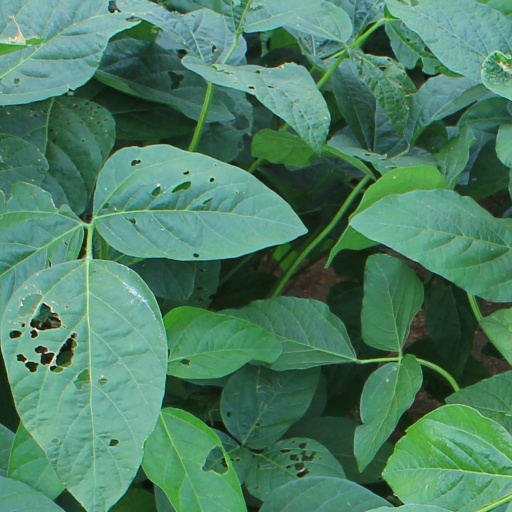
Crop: soybean